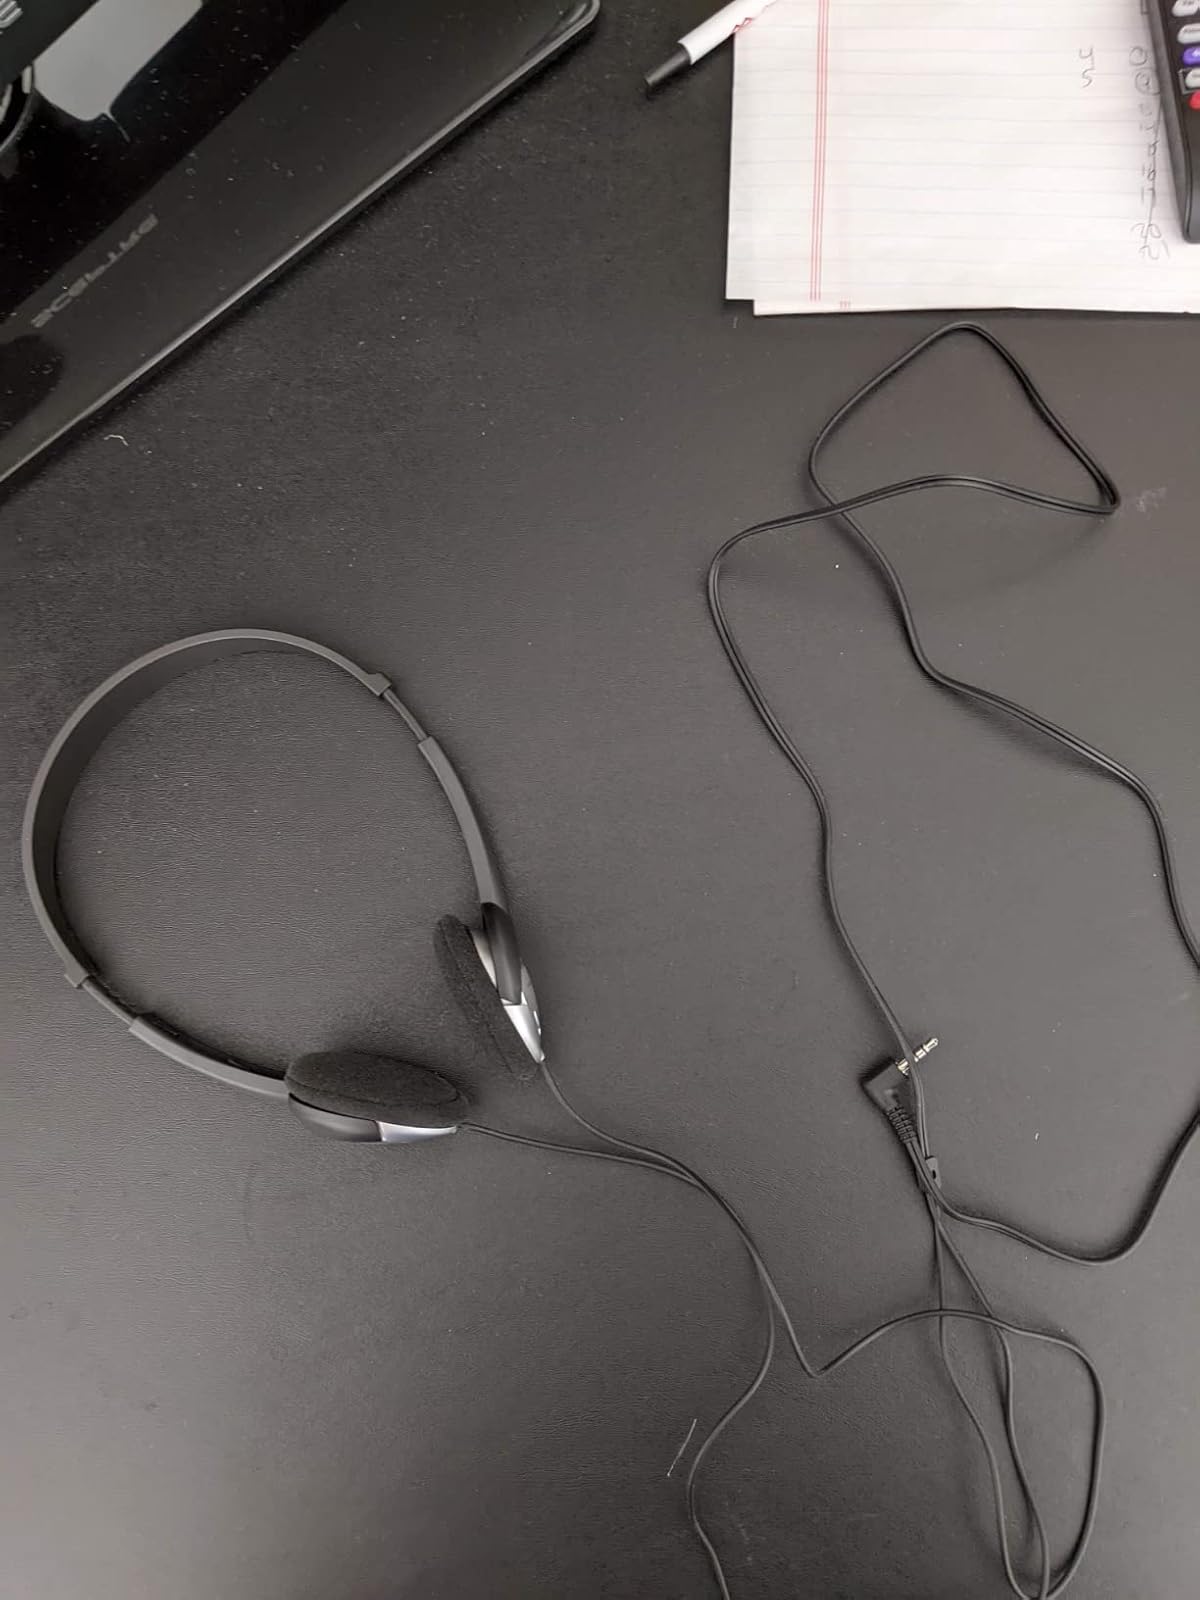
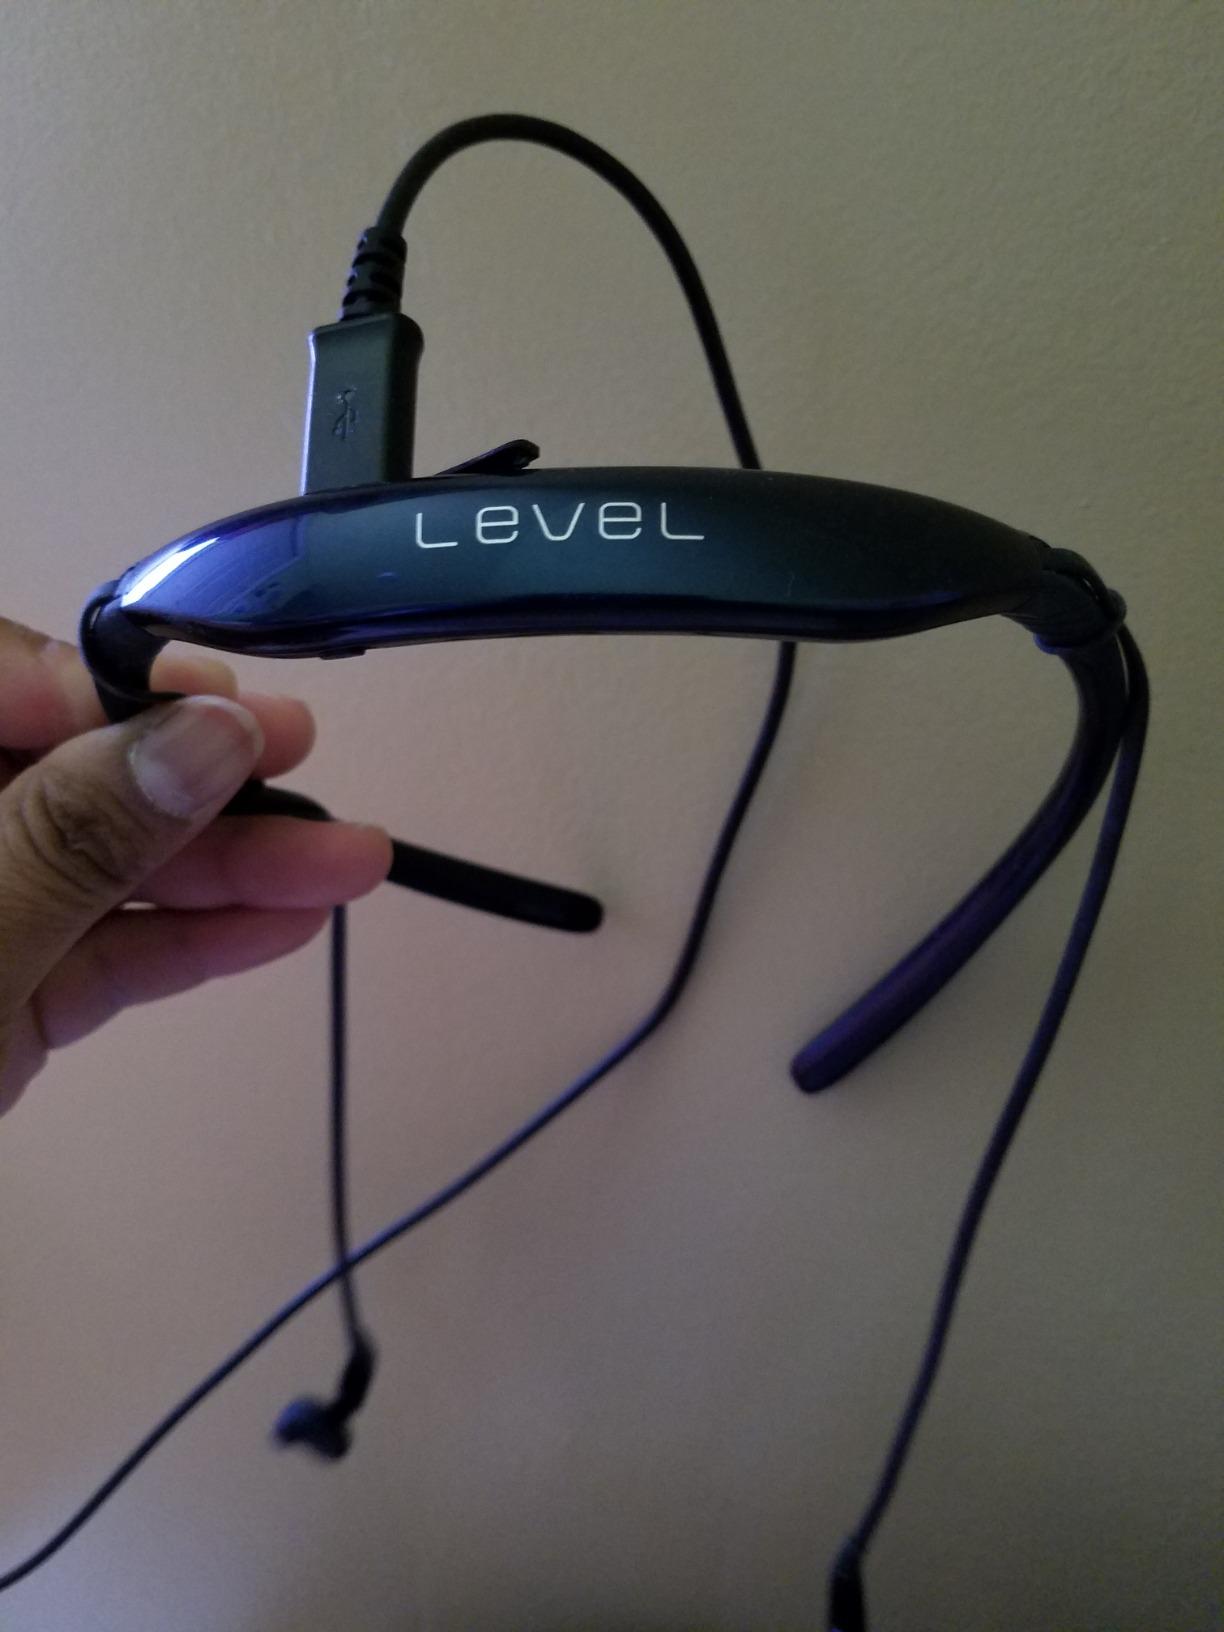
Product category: headphones
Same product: no